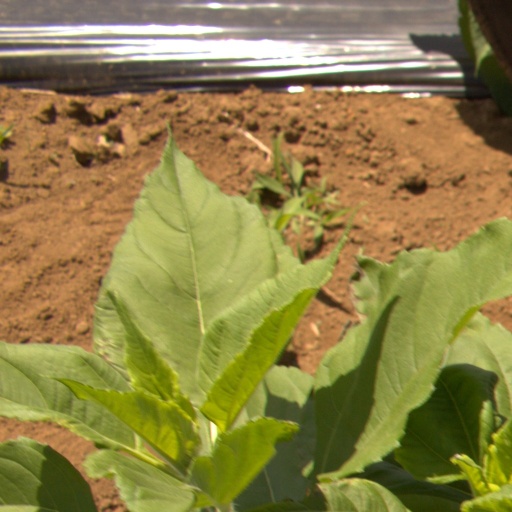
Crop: Jerusalem artichoke